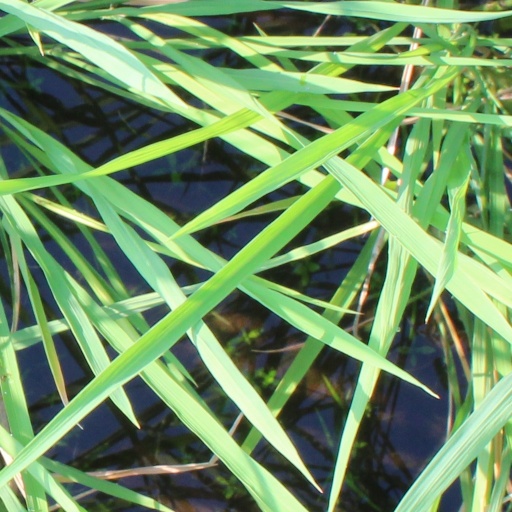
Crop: rice